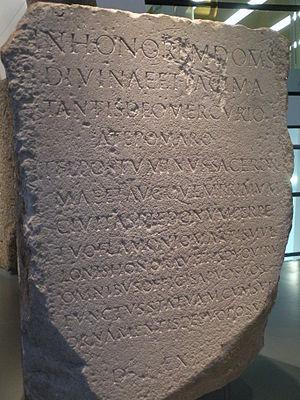
Base avec inscription dédiée à Mercure Atepomaros par Titus Flavius Postuminus. Latina: In honorem domus / divinae et pagi Ma/tantis Deo Mercurio / Atepomaro / T(itus) Fl(avius) Postuminus sacerd(os) Ro/mae et Aug(ustorum) quem primum / civitas Riedonum perpe/tuo flamonio Martis Mul/lonis honoravit bis duovirum(!) / omnibus officis apud suos / functus statuam cum suis / ornamentis de suo posui[t l(ocus)] d(atus) ex d(ecurionum) [s(ententia)]
Titus Flavius Postuminus est l’une des plus anciennes personnalités connues de la civitas Riedonum et un notable de cette civitas à son époque.